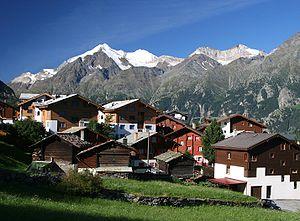
Grächen est une commune suisse du canton du Valais, située dans le district de Viège. En 1210, Grächen est appelé Grachan et en 1250 Granges.